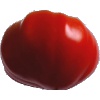
Label: Tomato 3